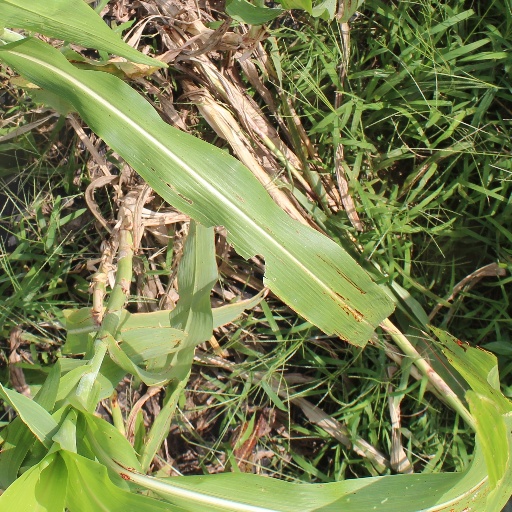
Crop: sorghum